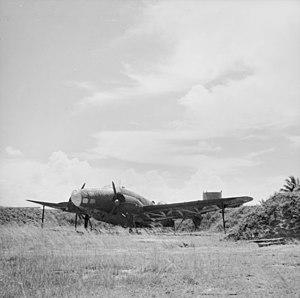
Kota Bharu est une ville de Malaisie fondée en 1844 par le sultan Muhammad II du Kelantan. Elle est la capitale de l'État du Kelantan depuis 1844, dont elle est aussi la plus grande ville. Son nom signifie « nouvelle ville » ou « nouveau fort » en malais.